Half Way to Heaven (1929 film)

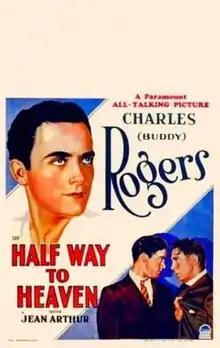
Theatrical release poster

Half Way to Heaven is a 1929 American Pre-Code drama film directed by George Abbott and written by Abbott, Henry Leyford Gates, and Gerald Geraghty. The film stars Charles "Buddy" Rogers, Jean Arthur, Paul Lukas, Helen Ware, Oscar Apfel and Irving Bacon. The film was released on December 14, 1929, by Paramount Pictures. As was common during the early years of sound before dubbing became more established, several multiple-language versions were produced at the Joinville Studios in Paris including a Swedish-language version "Half Way to Heaven".